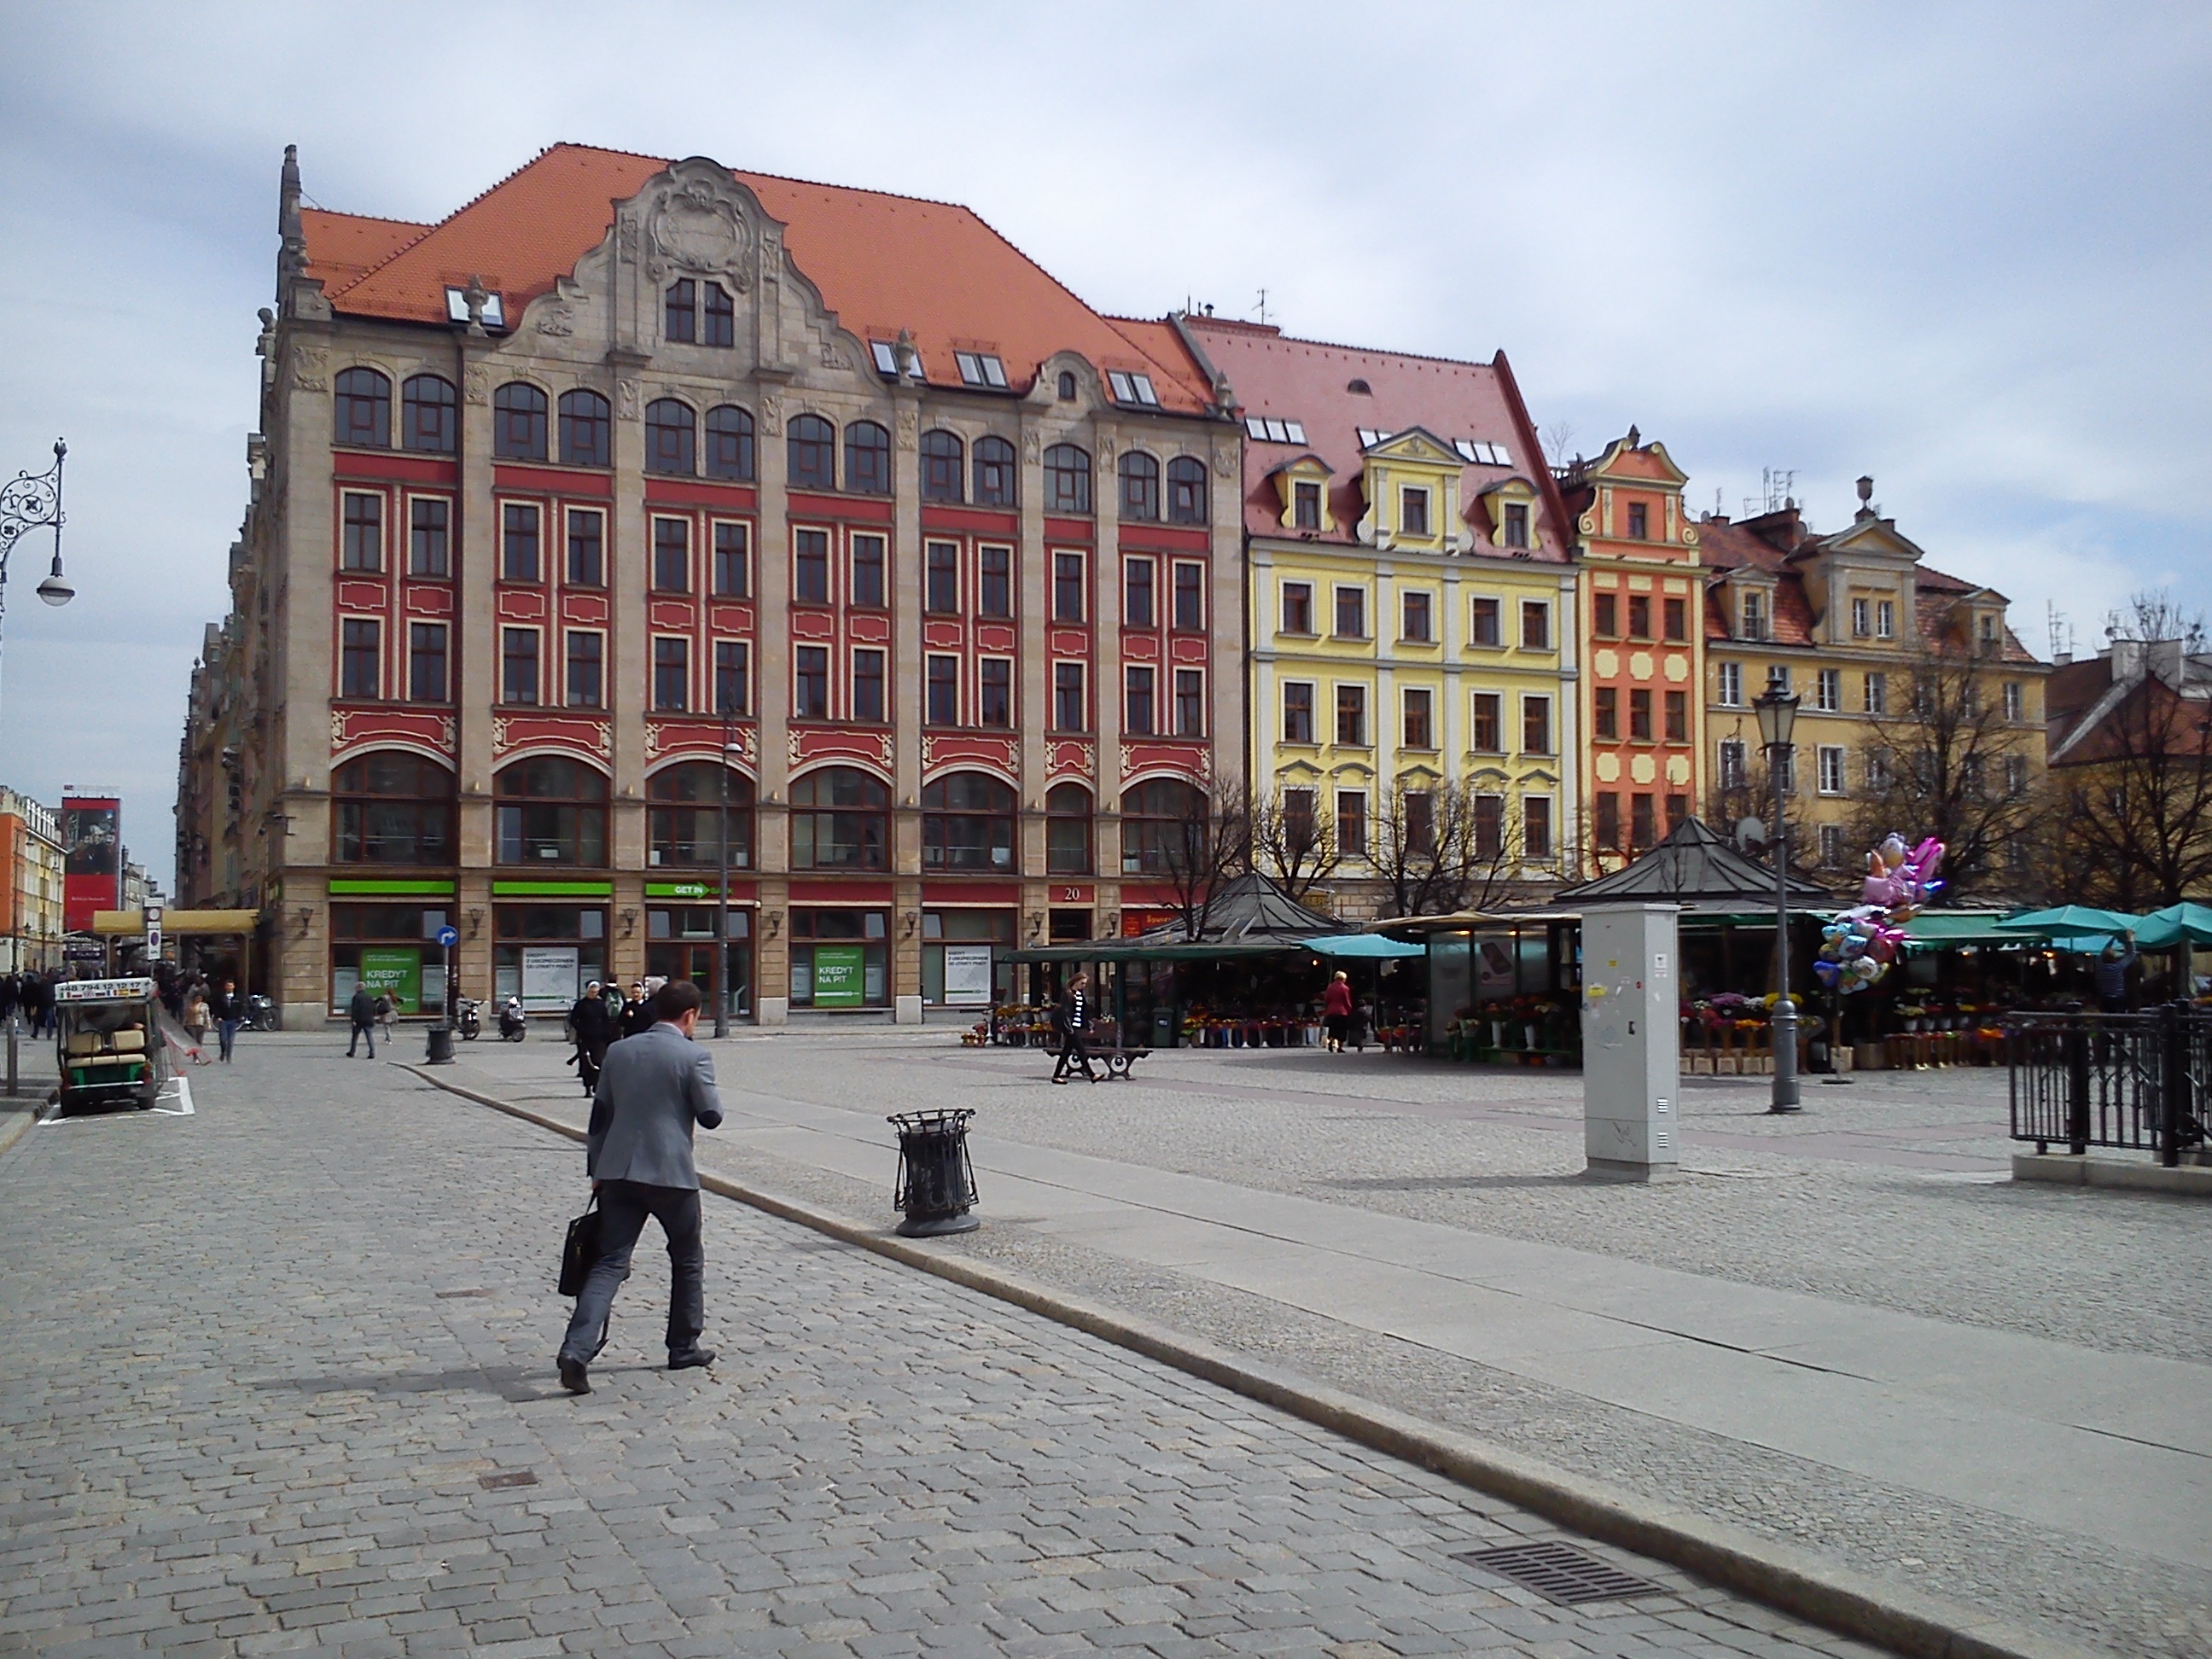
pedestrian, architecture, people, sky, road, street, town, palace, city, monument, cityscape, downtown, summer, plaza, tourism, waterway, historic building, old house, old town, figure, infrastructure, townhouses, poland, little, history, town square, style, mood, colored townhouses, entertainment, monuments, neighbourhood, facades, the market, the old town, wroc aw, the city centre, the town hall, lower silesia, friendly city, wroclaw old town, urban area, human settlement